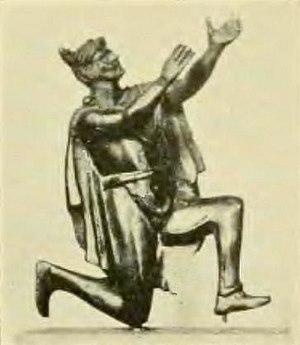
Le chignon suève est une coiffure masculine ethnique dont l'usage est attribué par les auteurs latins à la tribu germanique des Suèves. Outre la mention qu'en fait Tacite dans son essai La Germanie, ce chignon est attesté par des statuettes et des bas-reliefs antiques, et on l'a retrouvé sur certains hommes des tourbières.